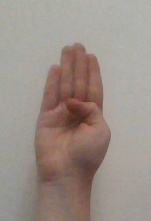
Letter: kaaf